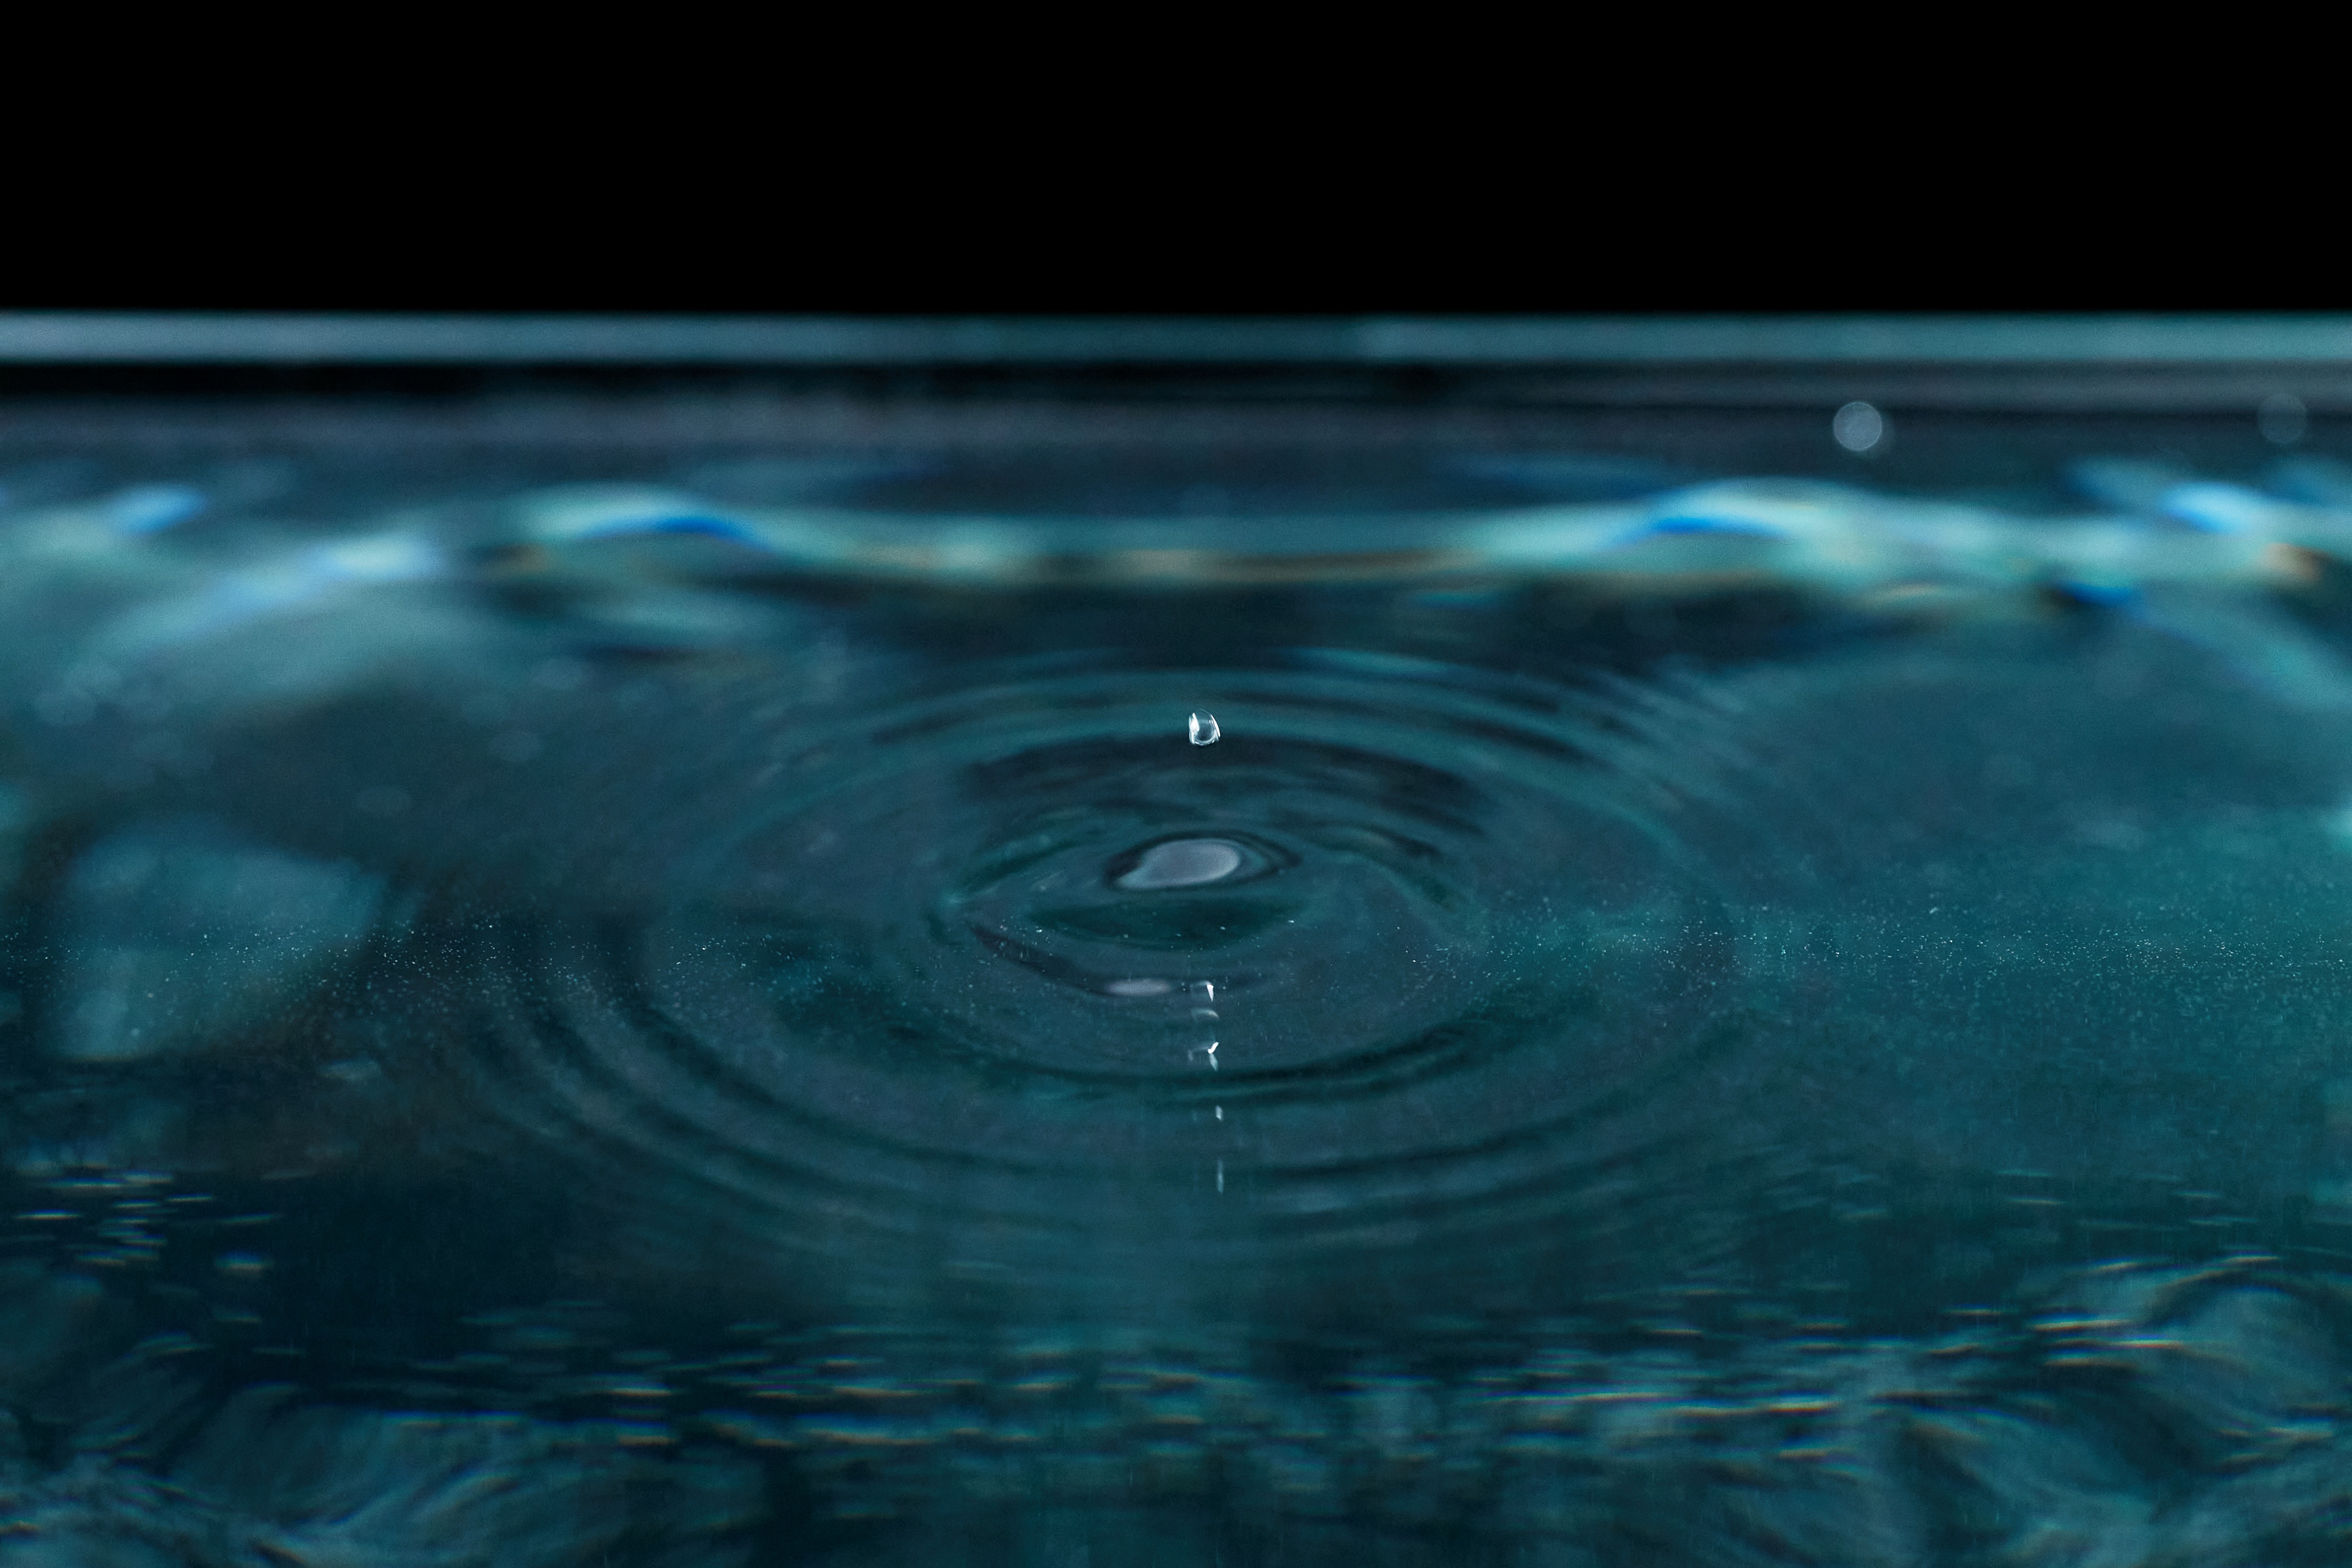
natural